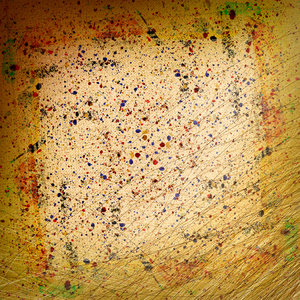
Texture: sprinkled